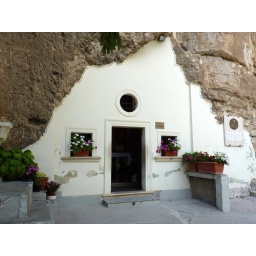
Vallepietra (Rome) - The small church in the rock